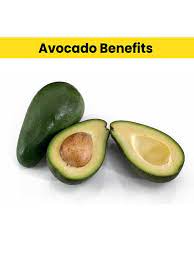
Label: Avocado